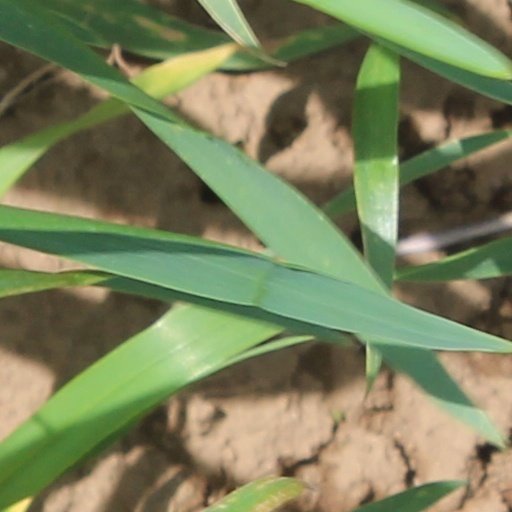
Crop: wheat